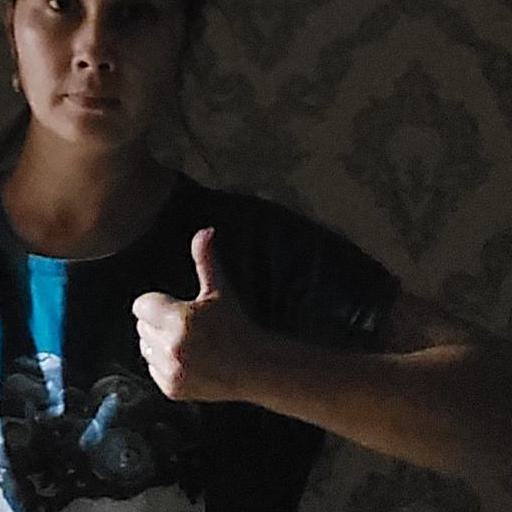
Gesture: like